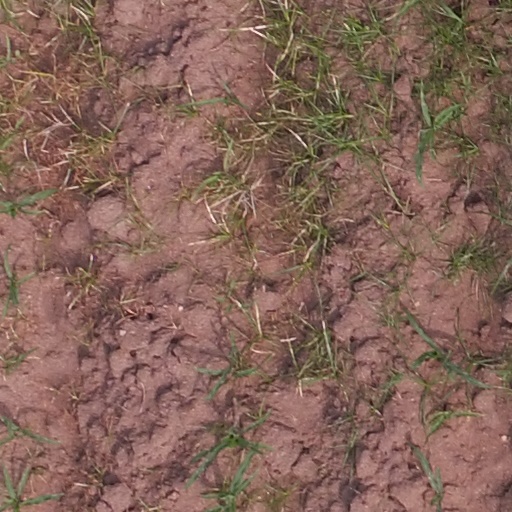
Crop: maize; corn